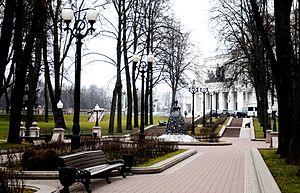
Le Grand théâtre national académique d'opéra et de ballet de la République de Biélorussie est un théâtre situé dans le faubourg de la Trinité, à Minsk.